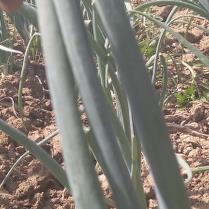
Crop: Onion
Condition: healthy-leaf